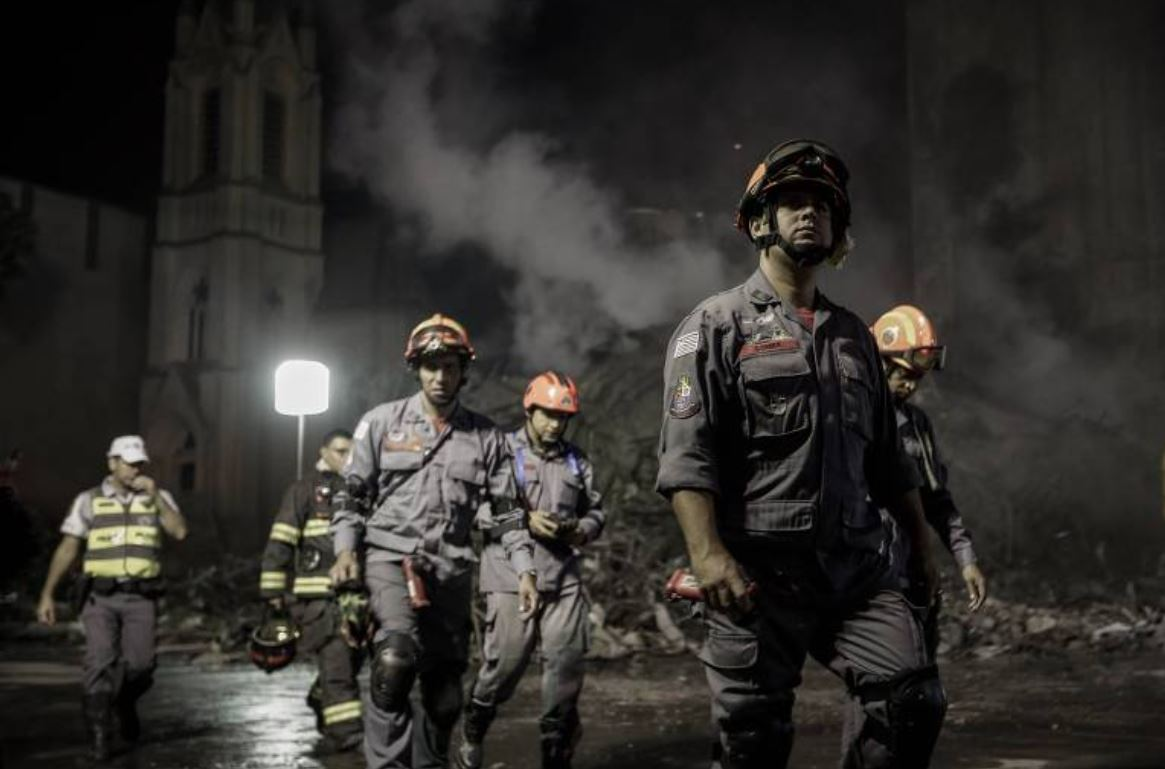
Fire: no
Smoke: yes